Marshall, Dane County, Wisconsin

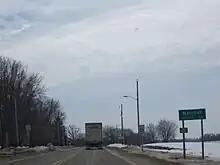
Population sign on WIS 73

In June 1837, Andrew Bird, Zenas Bird and Aaron Petrie began a settlement along the banks of the Maunesha River. In the fall of 1838, a fire destroyed the settlement. For more than a decade after that the area was known as Bird's Ruins. In 1849, Bird's Ruins became Hanchettville to recognize Asahel Hanchett for luring several needed businesses to the village. Railway officials located a depot of the new Milwaukee to Madison rail line in Hanchettville, and the village residents renamed Hanchettville to Howard City after one of the leading railway promoters. Howard City did not prosper, so Asahel Hanchett sold his land holdings to Madison real estate brokers William F. Porter and Samuel Marshall in 1860. This included the grist mill created by Ansel Hanchett in 1852 which Marshall renamed "Marshall's Roller Mill." Marshall was the original home of what became Augsburg University from its opening in September 1869 to its move to Minneapolis, Minnesota in 1872.